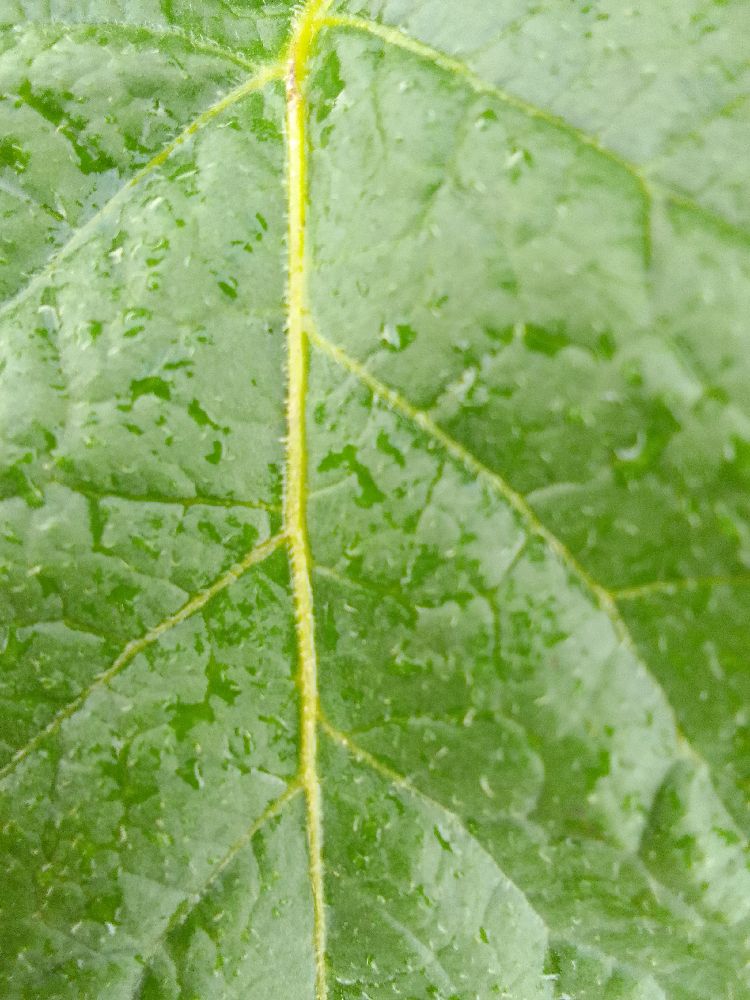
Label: Healthy